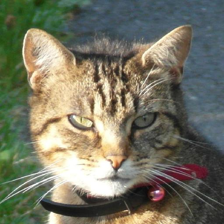
Label: animals